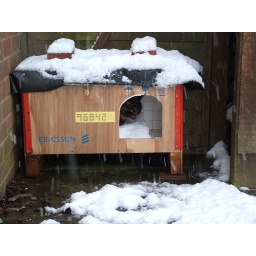
Monkey cat in her box